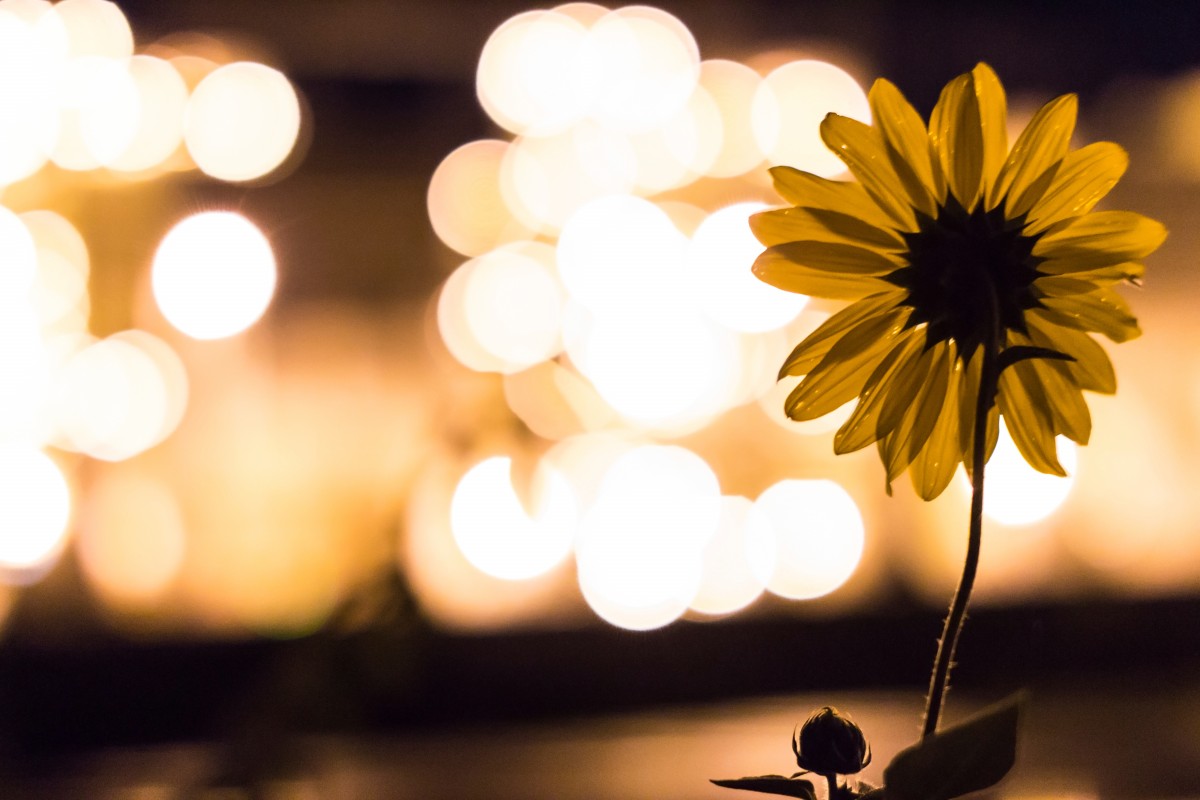
Tags: plant, sunlight, morning, flower, petal, yellow, lighting, macro photography